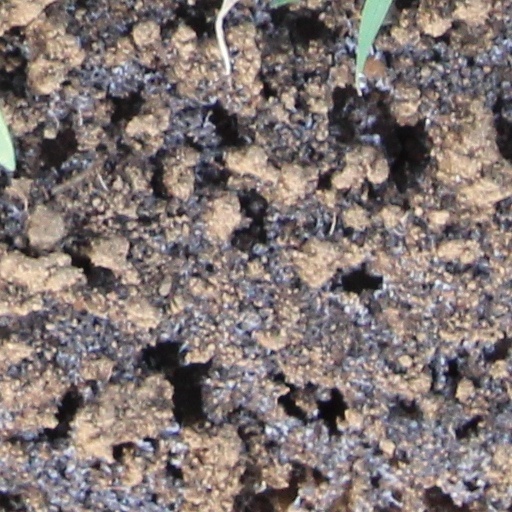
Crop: wheat